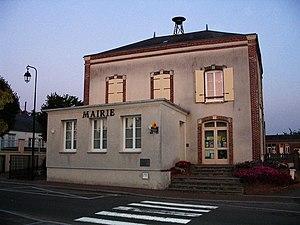
La mairie de Châtillon-en-Dunois, Eure-et-Loir, France
Châtillon-en-Dunois est une ancienne commune française située dans le département d'Eure-et-Loir en région Centre-Val de Loire : le 1ᵉʳ janvier 2017, Châtillon-en-Dunois est intégrée à la commune nouvelle d'Arrou, avec statut de commune déléguée